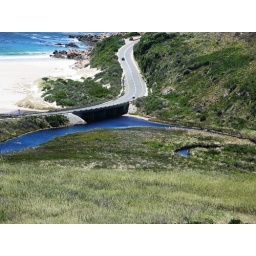
Mountain river showing off it's colours while passing silently by by the bridge in Rooi Els